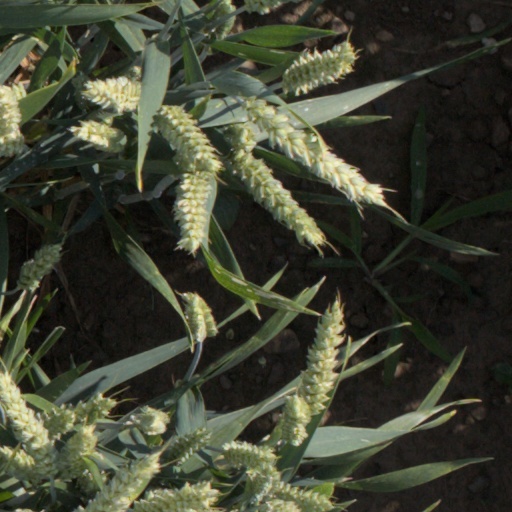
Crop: wheat